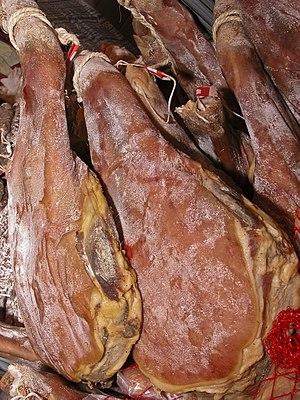
Jambons de l'Ardèche
Jambon de l'Ardèche est une marque de certification bénéficiant d'une IGP identifiant commercialement une transformation charcutière de jambons frais de porcs produits dans l'Union européenne et reprenant le savoir-faire charcutier traditionnel des secteurs d'altitude de l'Ardèche. La transformation des cuisses doit se faire au sein de certaines communes de ce département. Les climat spécifique, les méthodes charcutières mises en œuvre, ont la particularité de donner au produit fini un goût prononcé de viande, ainsi qu'une légère saveur de châtaigne.